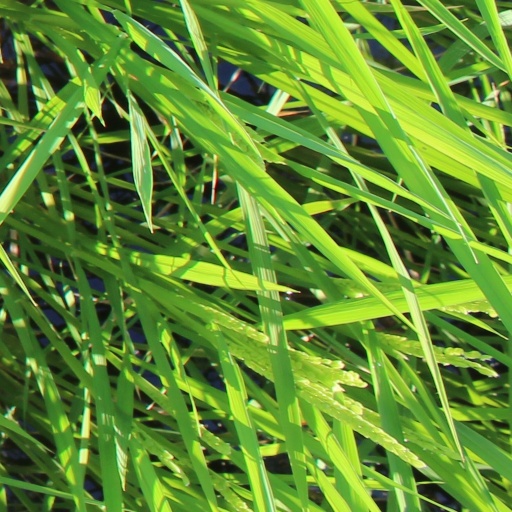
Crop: rice